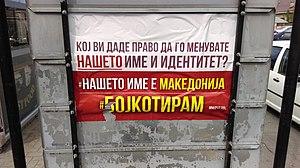
Un référendum a lieu le 30 septembre 2018 en République de Macédoine, ou Ancienne république yougoslave de Macédoine. La population est amenée à se prononcer sur l'accord conclu avec la Grèce, entraînant notamment un changement du nom du pays en Macédoine du Nord. Un taux de participation minimal de 50 % est requis pour en valider le résultat, non contraignant, qui devra par la suite être approuvé par les deux tiers au moins des membres du parlement.